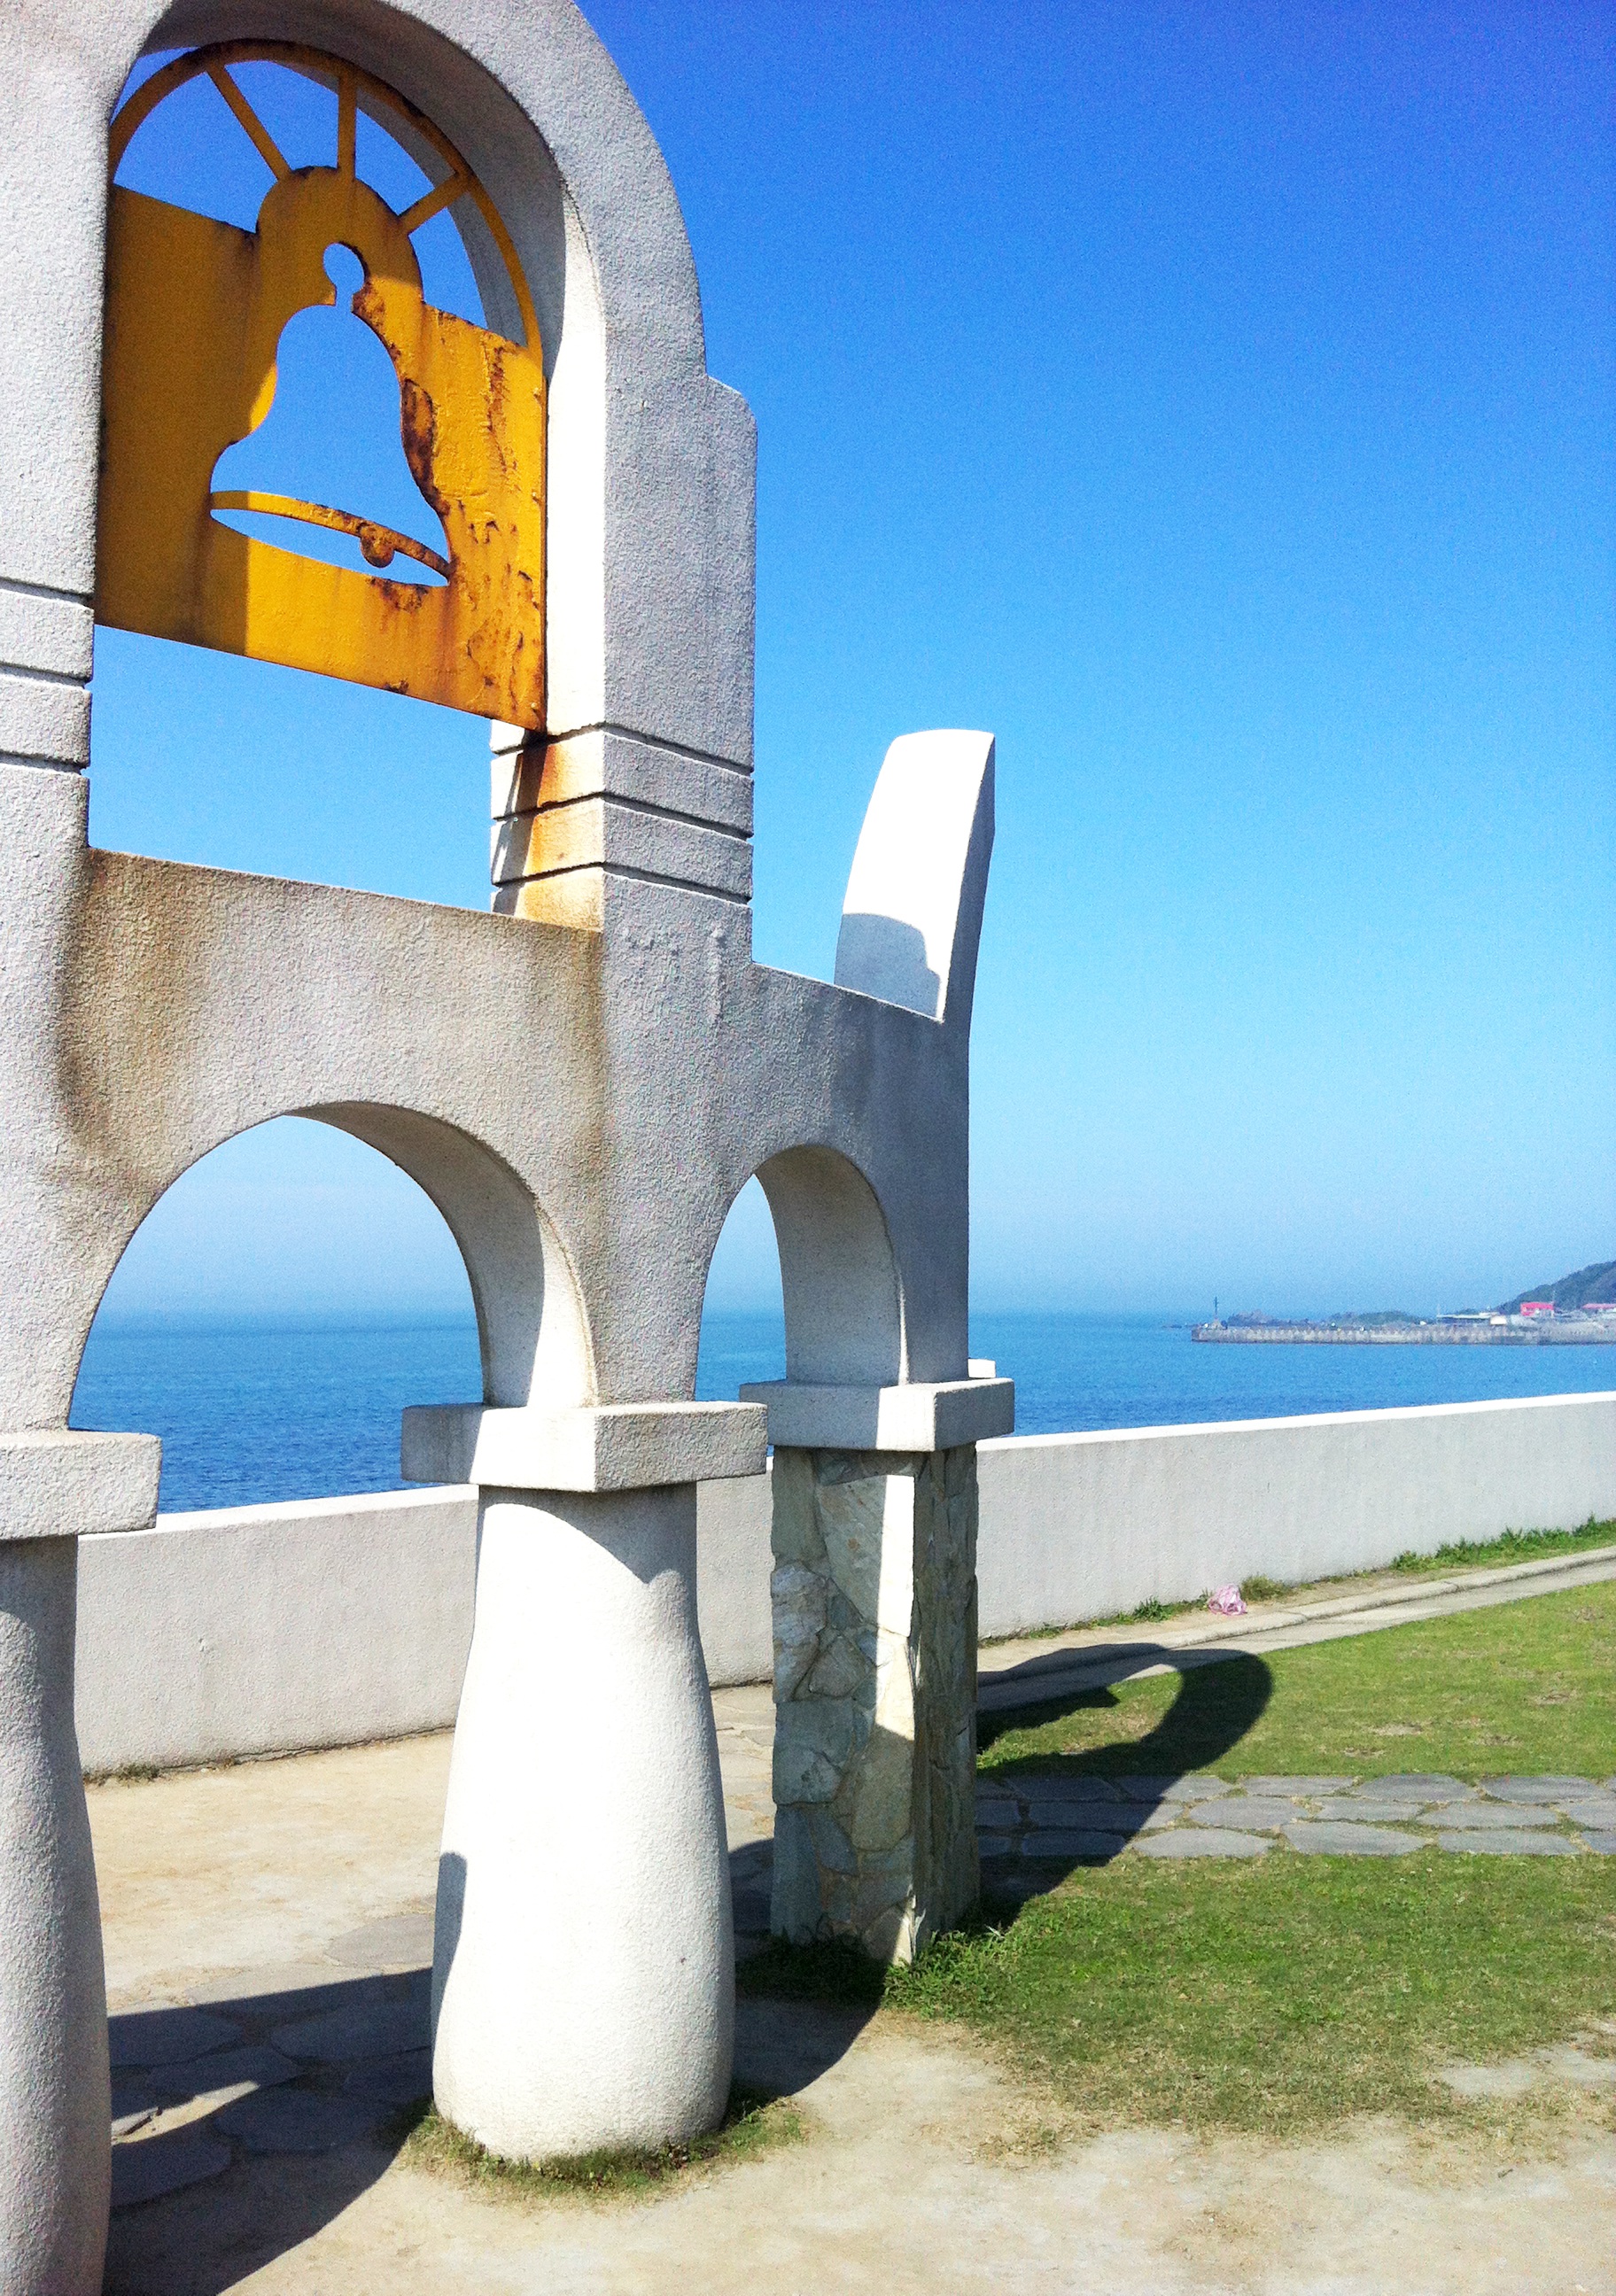
vacation, mediterranean, blue, sculpture, taiwan, get married, hai bian, artistic conception, blue white a surname